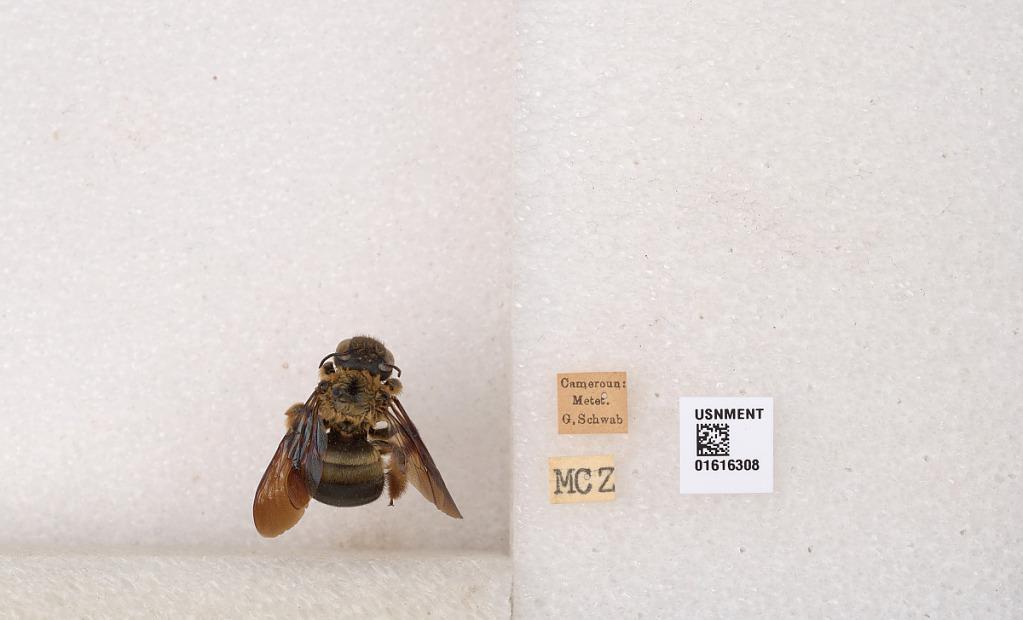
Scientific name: Xylocopa (Rhysoxylocopa) steindachneri Maidl
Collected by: G. Schwab
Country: Cameroon
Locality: Metet.